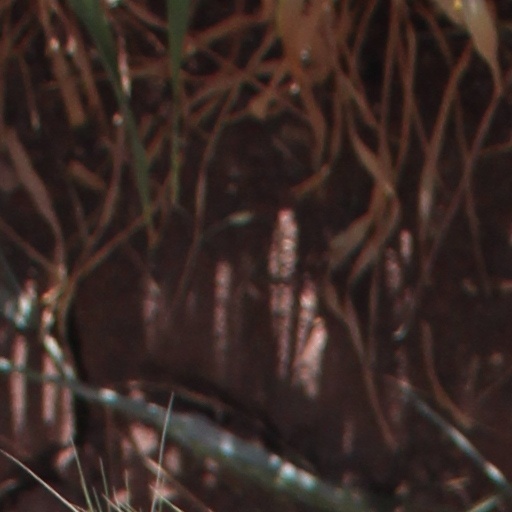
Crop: wheat